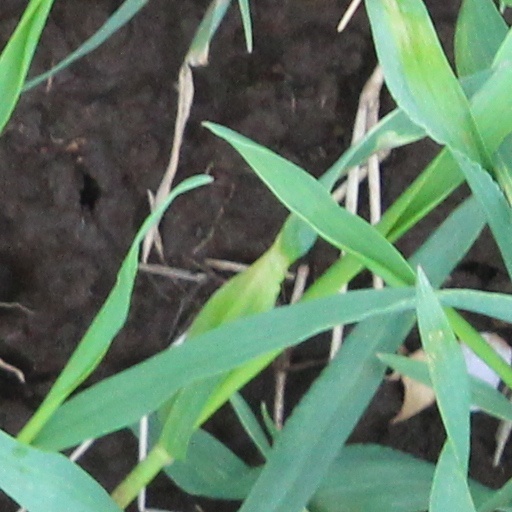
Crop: wheat